Jessica Lange

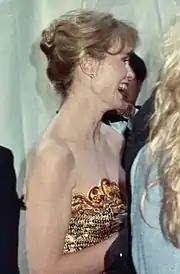
Lange at the 62nd Academy Awards in 1990

Lange continued making films throughout the 1990s, periodically taking time off to raise her children and do theater- and television-based projects. She began the decade in Paul Brickman's warmly received "Men Don't Leave" (1990), for which she earned positive reviews and came in third place for the National Society of Film Critics Award for Best Actress. She was then approached by Martin Scorsese and Robert De Niro, who had both auditioned her for the role of Jake LaMotta's wife in "Raging Bull" (1980), to star in a remake of "Cape Fear" (1991). The film was the year's 12th- highest-grossing film. In 1992, Lange once again starred opposite De Niro in Irwin Winkler's "Night and the City", and in a television adaptation of Willa Cather's "O Pioneers!", receiving her seventh Golden Globe nomination for Best Actress. Lange made her Broadway debut, which met mixed reviews portraying Blanche DuBois in a production of Tennessee Williams's "A Streetcar Named Desire" opposite Alec Baldwin. Critics rebuked her performance, with the Boston Globe stating "Jessica Lange is learning a new craft—theatre—at Blanche’s expense, and ours."